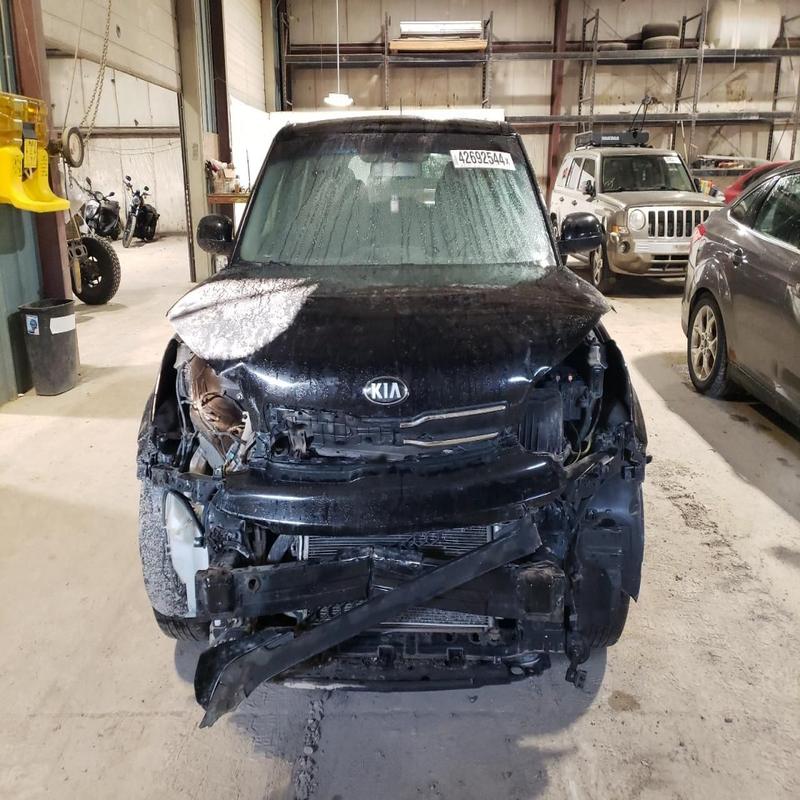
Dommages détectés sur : plaque d'immatriculation avant, pare-choc avant, feu avant droit, feu avant gauche, capot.
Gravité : majeur